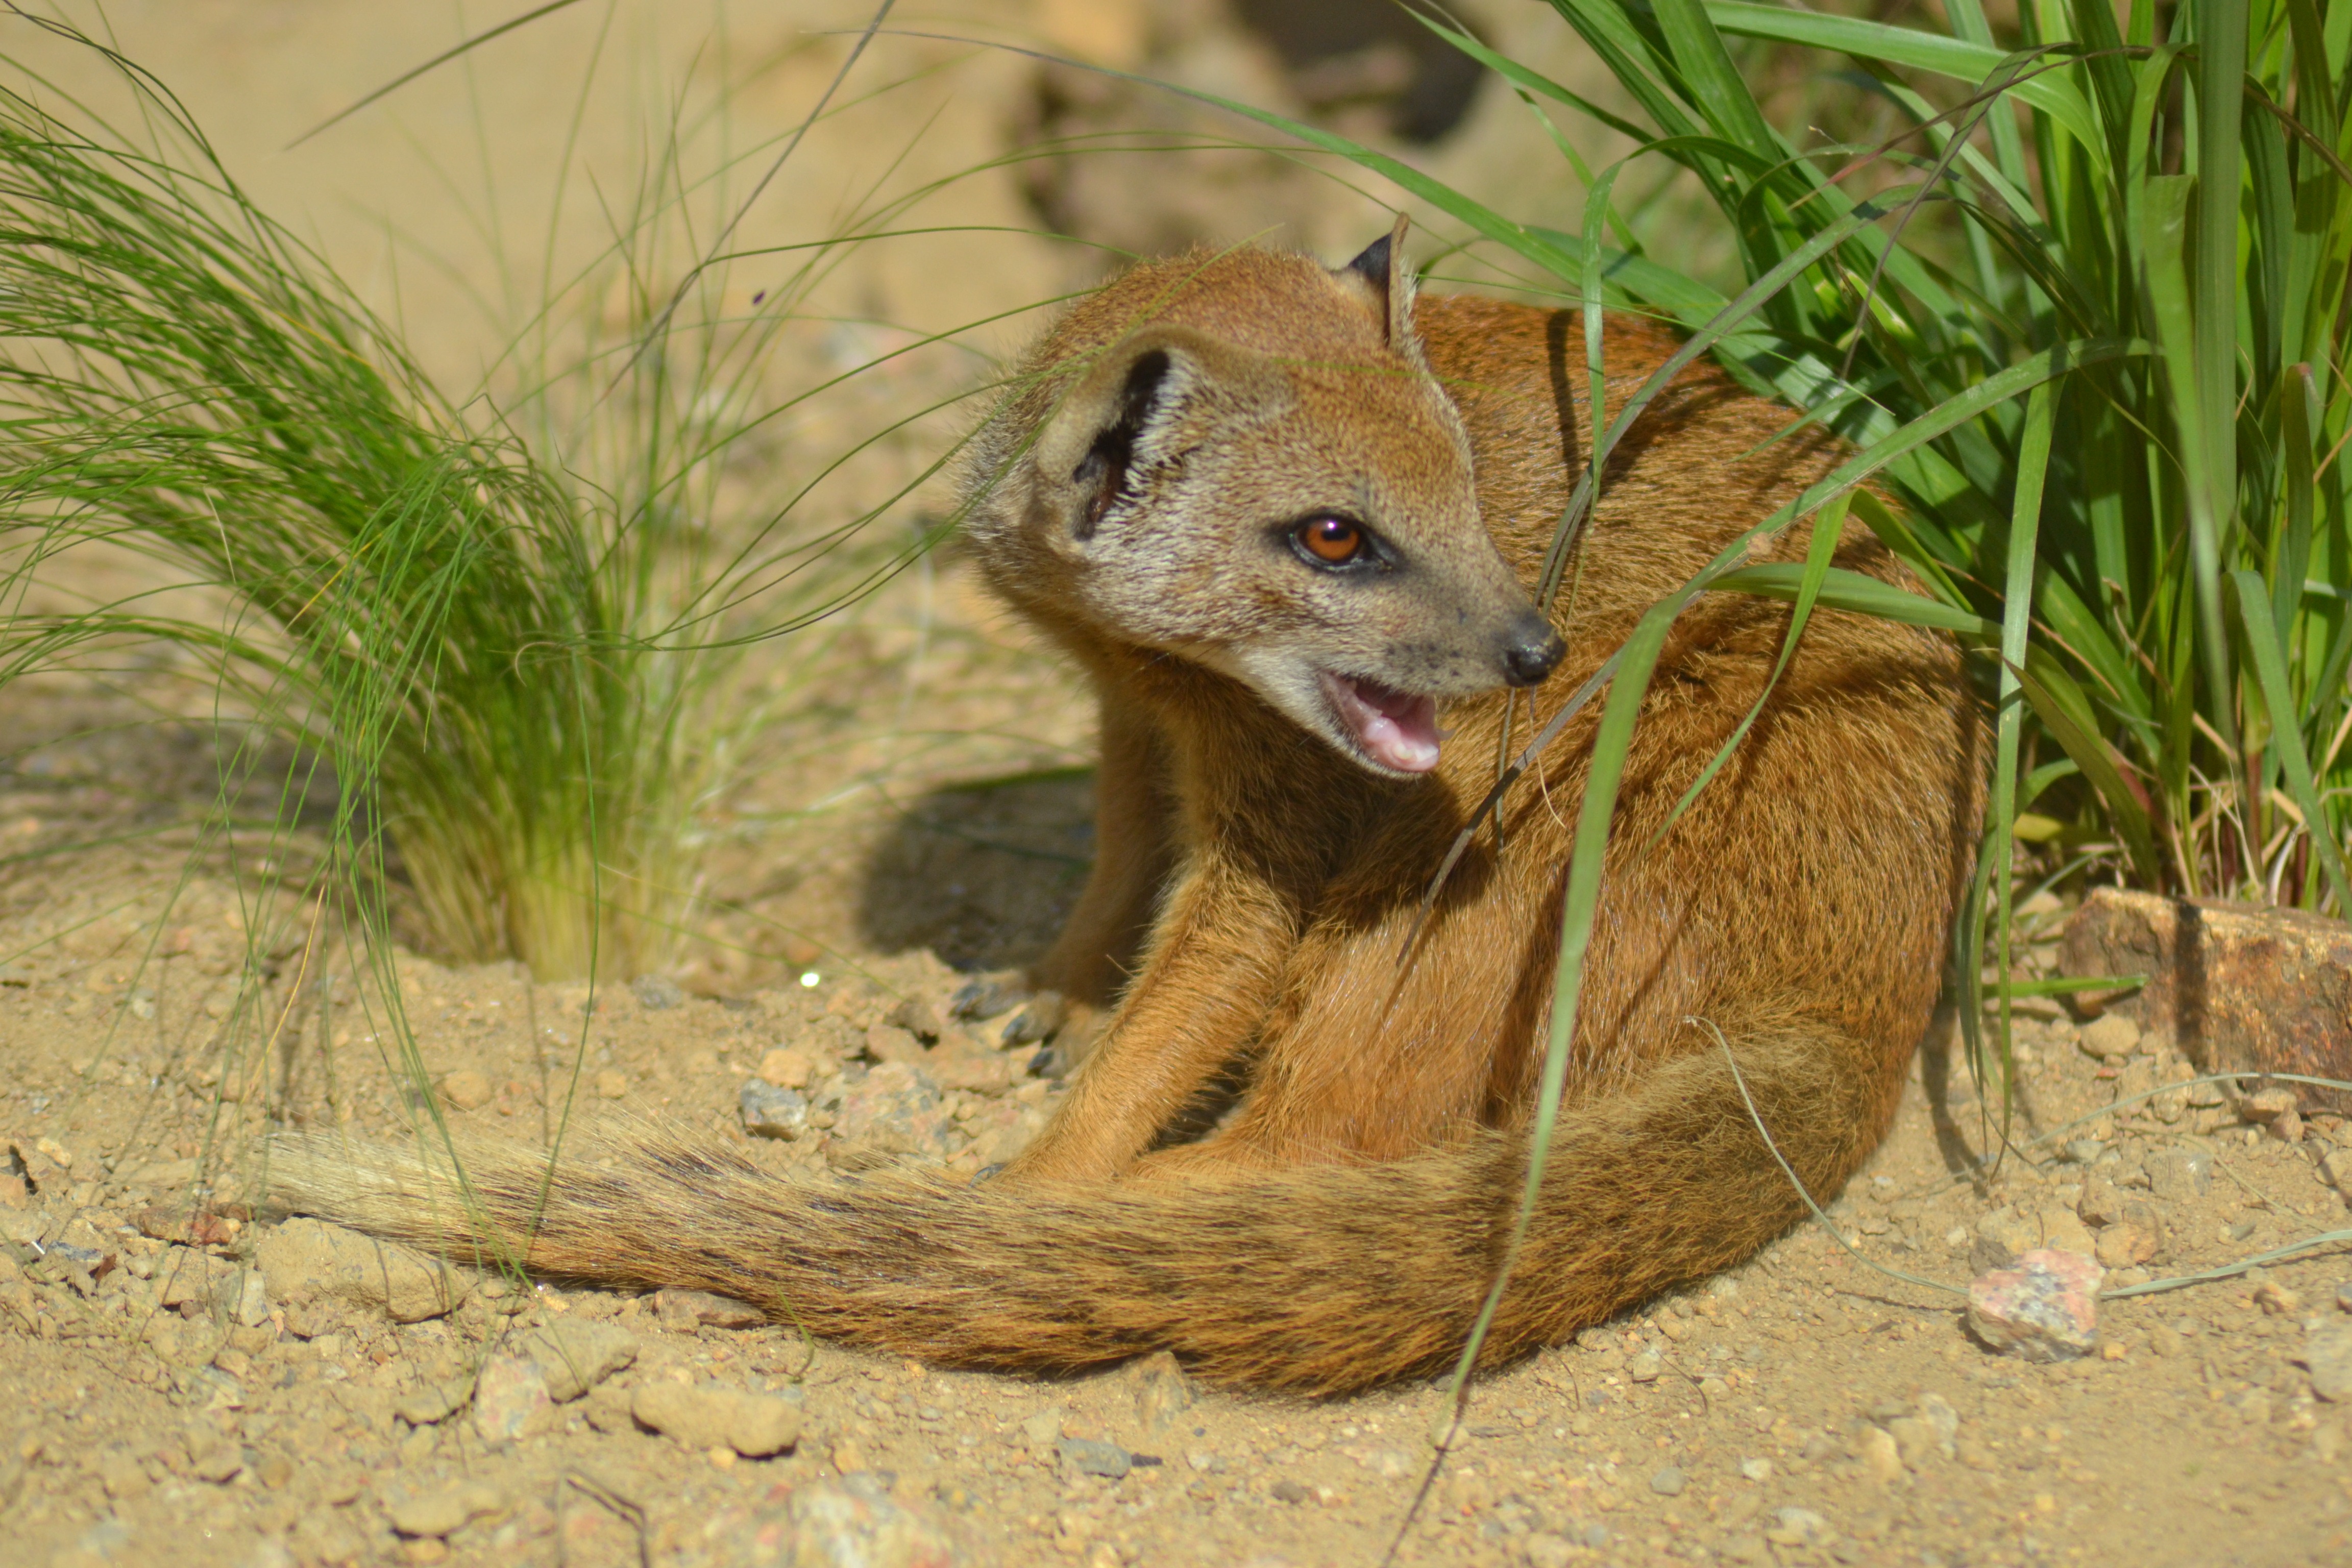
wildlife, fur, small, africa, mammal, fauna, close up, vertebrate, detail, carnivore, meerkat, mongoose, yellow mongoose, viverridae, cynictis penicillata